Ice crystal

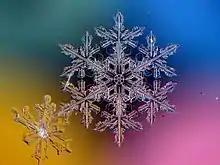
Further freezing of water on an ice crystal produces snowflakes.

Supercooled water refers to water below its freezing point that is still liquid. Ice crystals formed from supercooled water have stacking defects in their layered hexagons. This causes ice crystals to display trigonal or cubic symmetry depending on the temperature. Trigonal or cubic crystals form in the upper atmosphere where supercooling occurs.